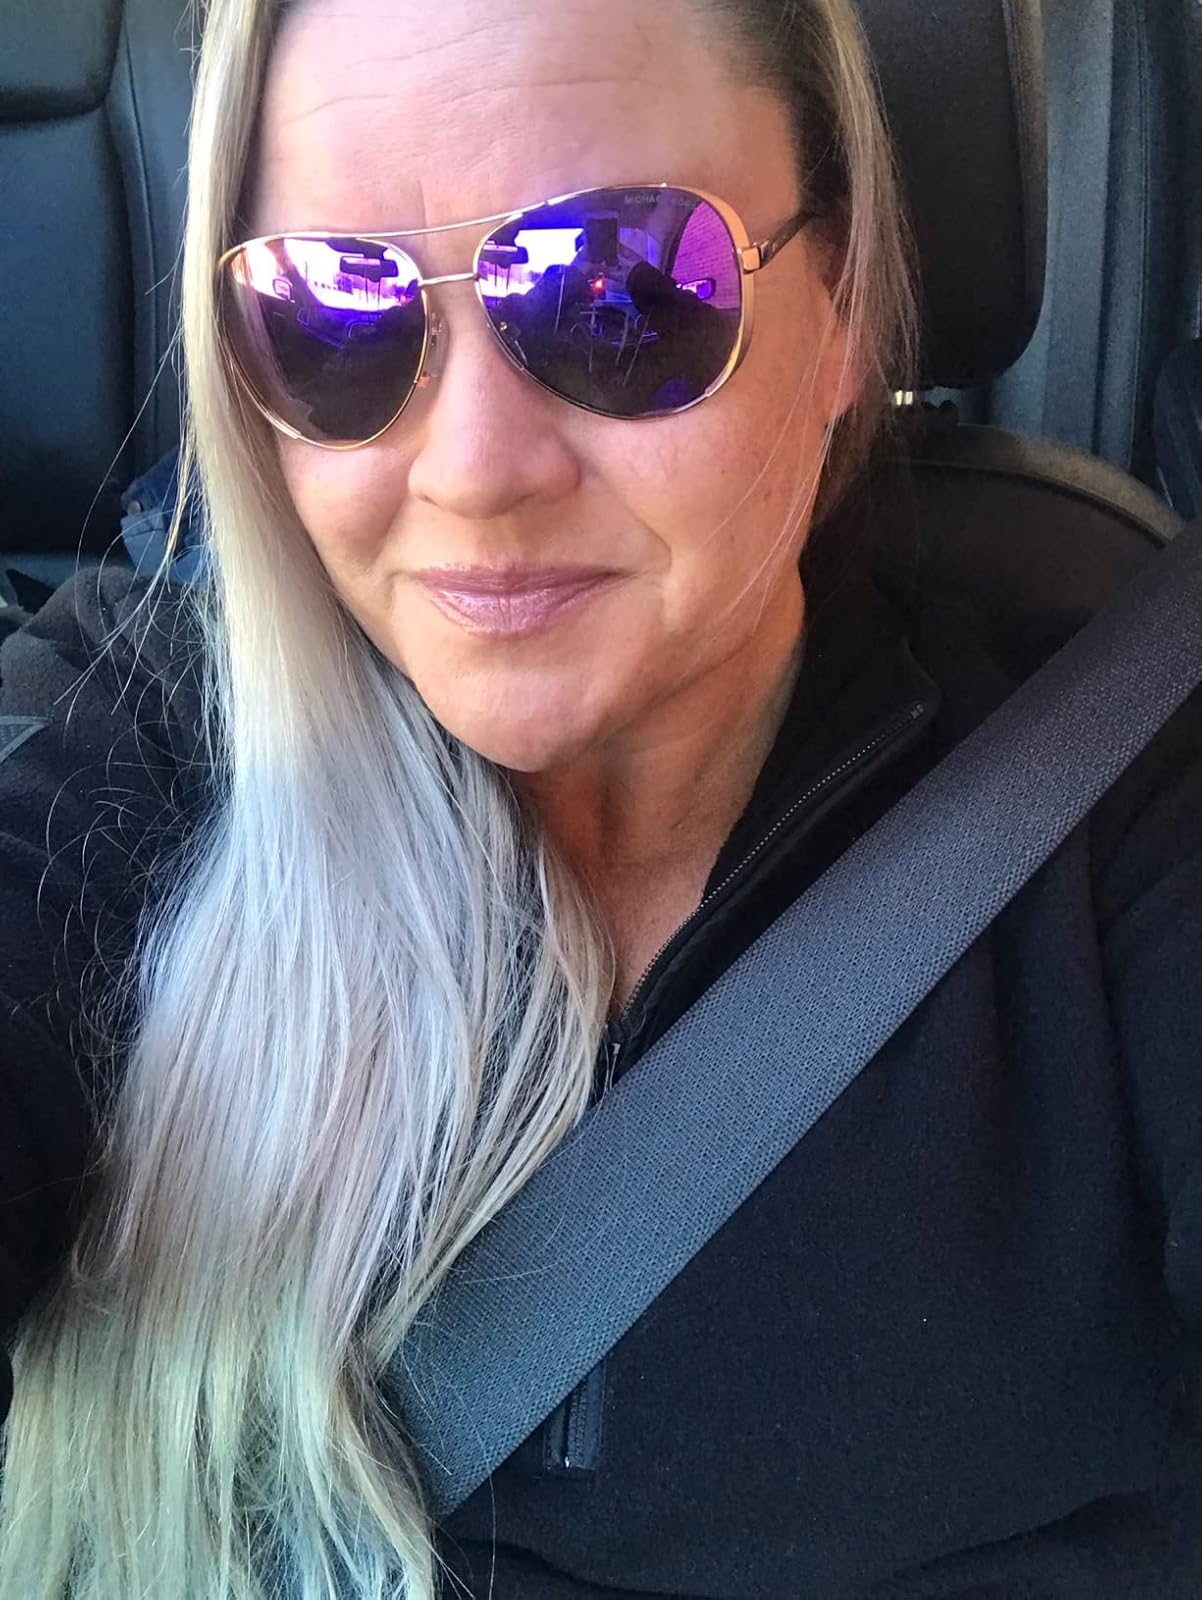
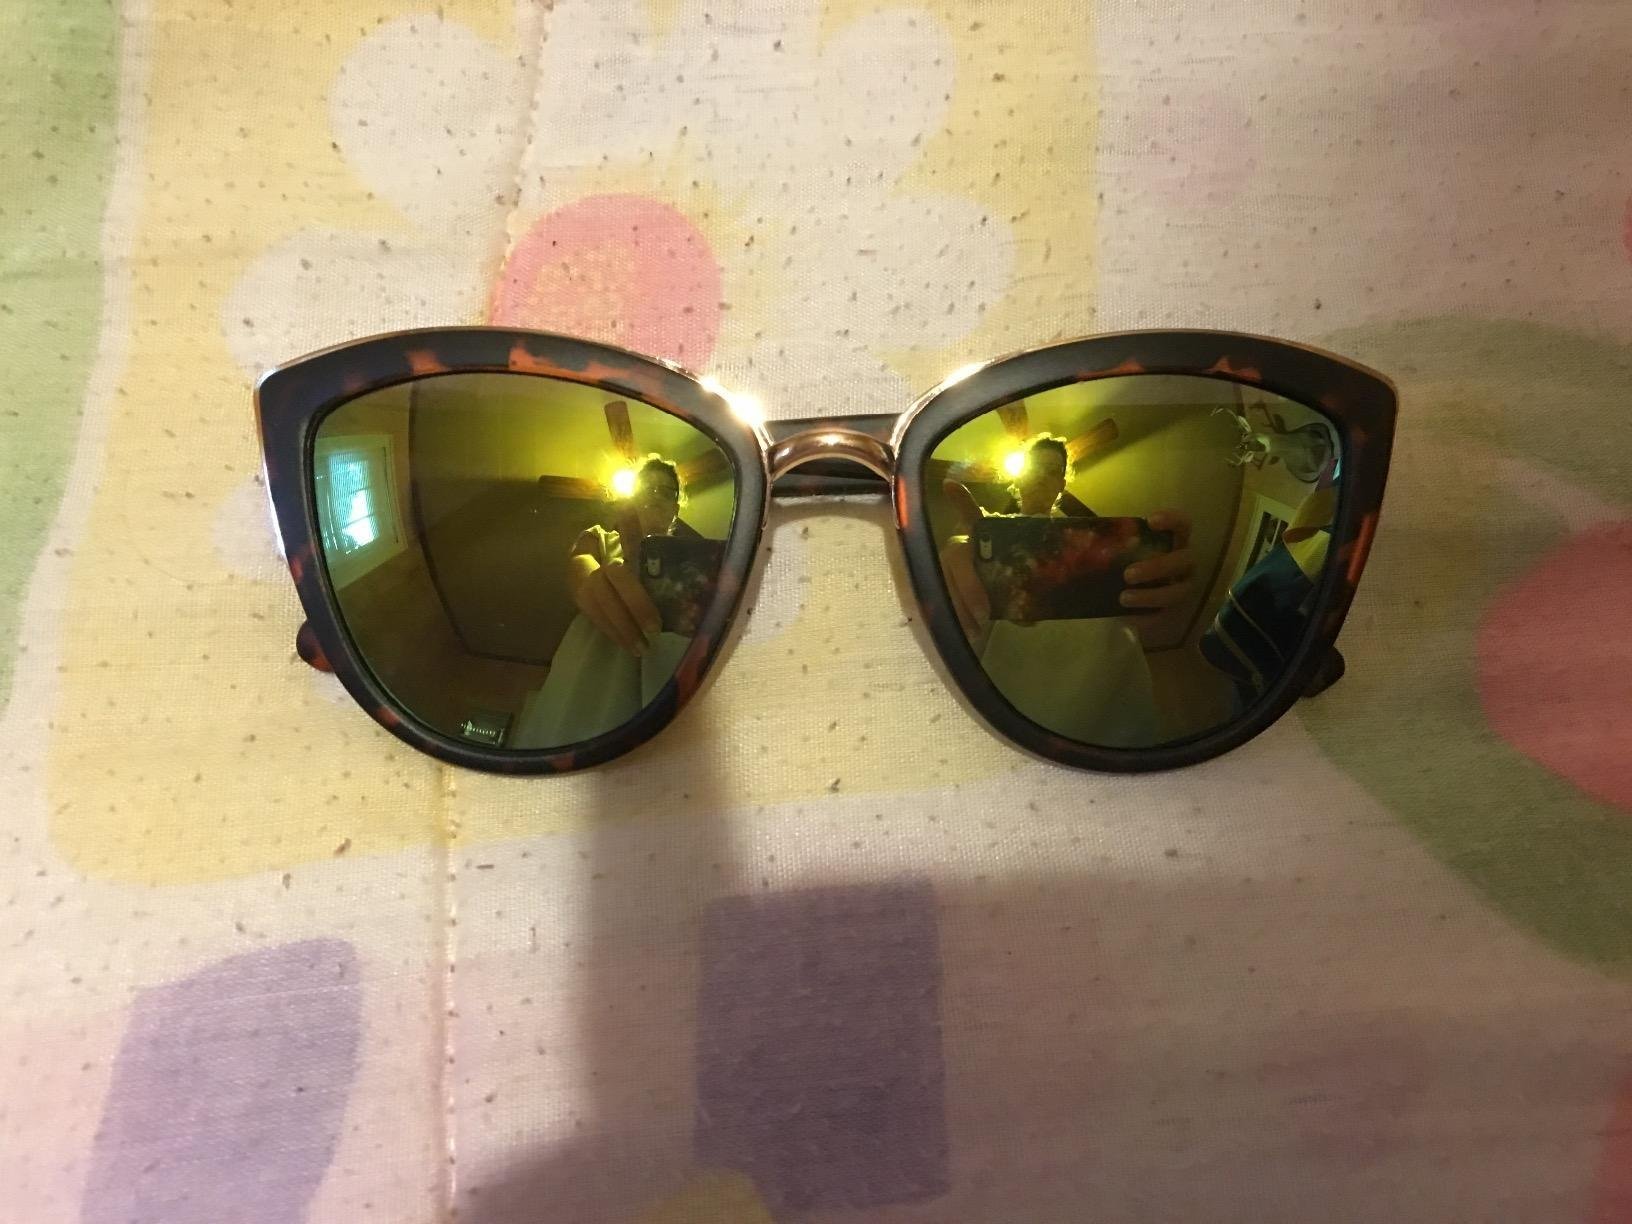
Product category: accessories_sunglasses
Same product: no